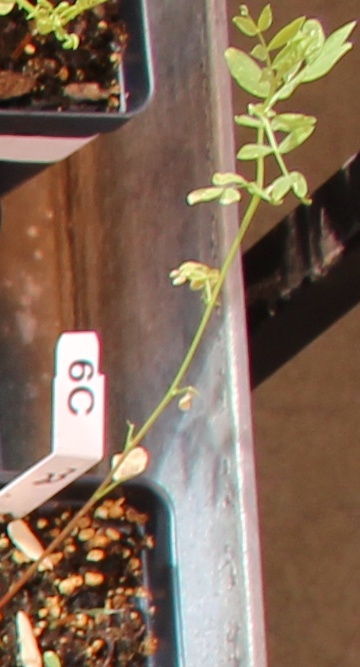
Label: Lentil